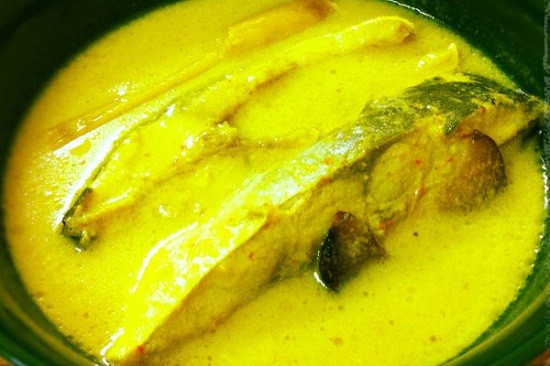
Label: gulai_ikan